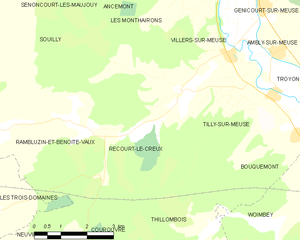
Récourt-le-Creux est une commune française située dans le département de la Meuse, en région Grand Est.